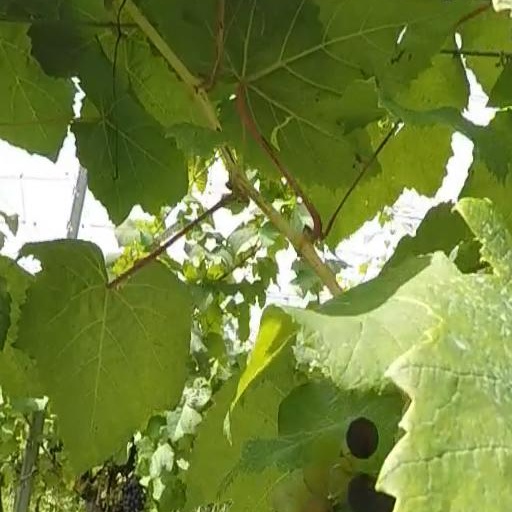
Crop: grape